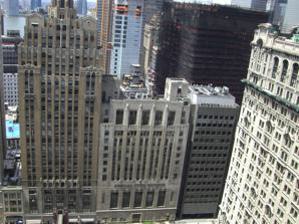
Building: Trinity Court Building (1927–2015)
Country: United States of America
Year built: 1927
Demolished building in Manhattan, New York Trinity Court Building (II) The second Trinity Court Building (left) in 2009 General information Location 76 Trinity Place Financial District , Manhattan , New York Coordinates 40°42′31″N 74°00′46″W / 40.708486°N 74.012915°W / 40.708486; -74.012915 Completed 1927 Demolished 2015 The Trinity Court Building was a building in Lower Manhattan , New York City . History The old building was torn down in 1926 to make way for a 24-story, 125,000-square-foot (11,600 m 2 ) skyscraper. It was completed in 1927. One of the earliest tenants of the new building was a company managing miniature golf courses and a golf school. Not long after its completion, the Irving Trust began started construction on the Irving Trust Company Building at the corner of Wall Street and Broadway, visible from the Trinity Court Building. The builder commissioned a time study of the construction process. Eight images from that study have been preserved at the Canadian Centre for Architecture . The building was demolished in 2015. It was built in place the Trinity Court Building (III). References ^ "Trinity Court, New Skyscraper in Wall Street Area" . The Brooklyn Daily Eagle . March 7, 1926 . – via Brooklyn Public Library ; newspapers.com . ^ "Trinity Court Building (formerly known as American Bank Note Building)" . New York Architecture Images . ^ "Lease to Golf School" . Brooklyn Daily Eagle . September 11, 1927 . – via Brooklyn Public Library ; newspapers.com . ^ "Irving Trust Building, New York | Canadian Centre for Architecture (CCA)" . ^ "Digitized photographs of the Irving Trust Building, New York, 1929-1938" . Canadian Centre for Architecture .